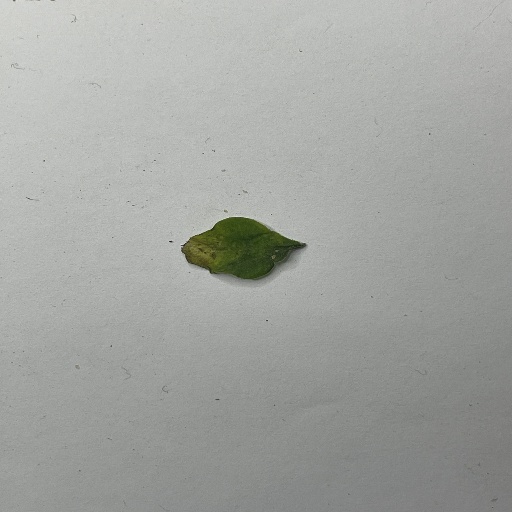
Species: Sojina
Leaf condition: Bacterial Spot